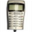
Label: telephone